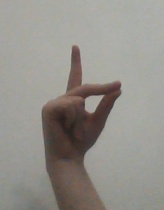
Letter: ta